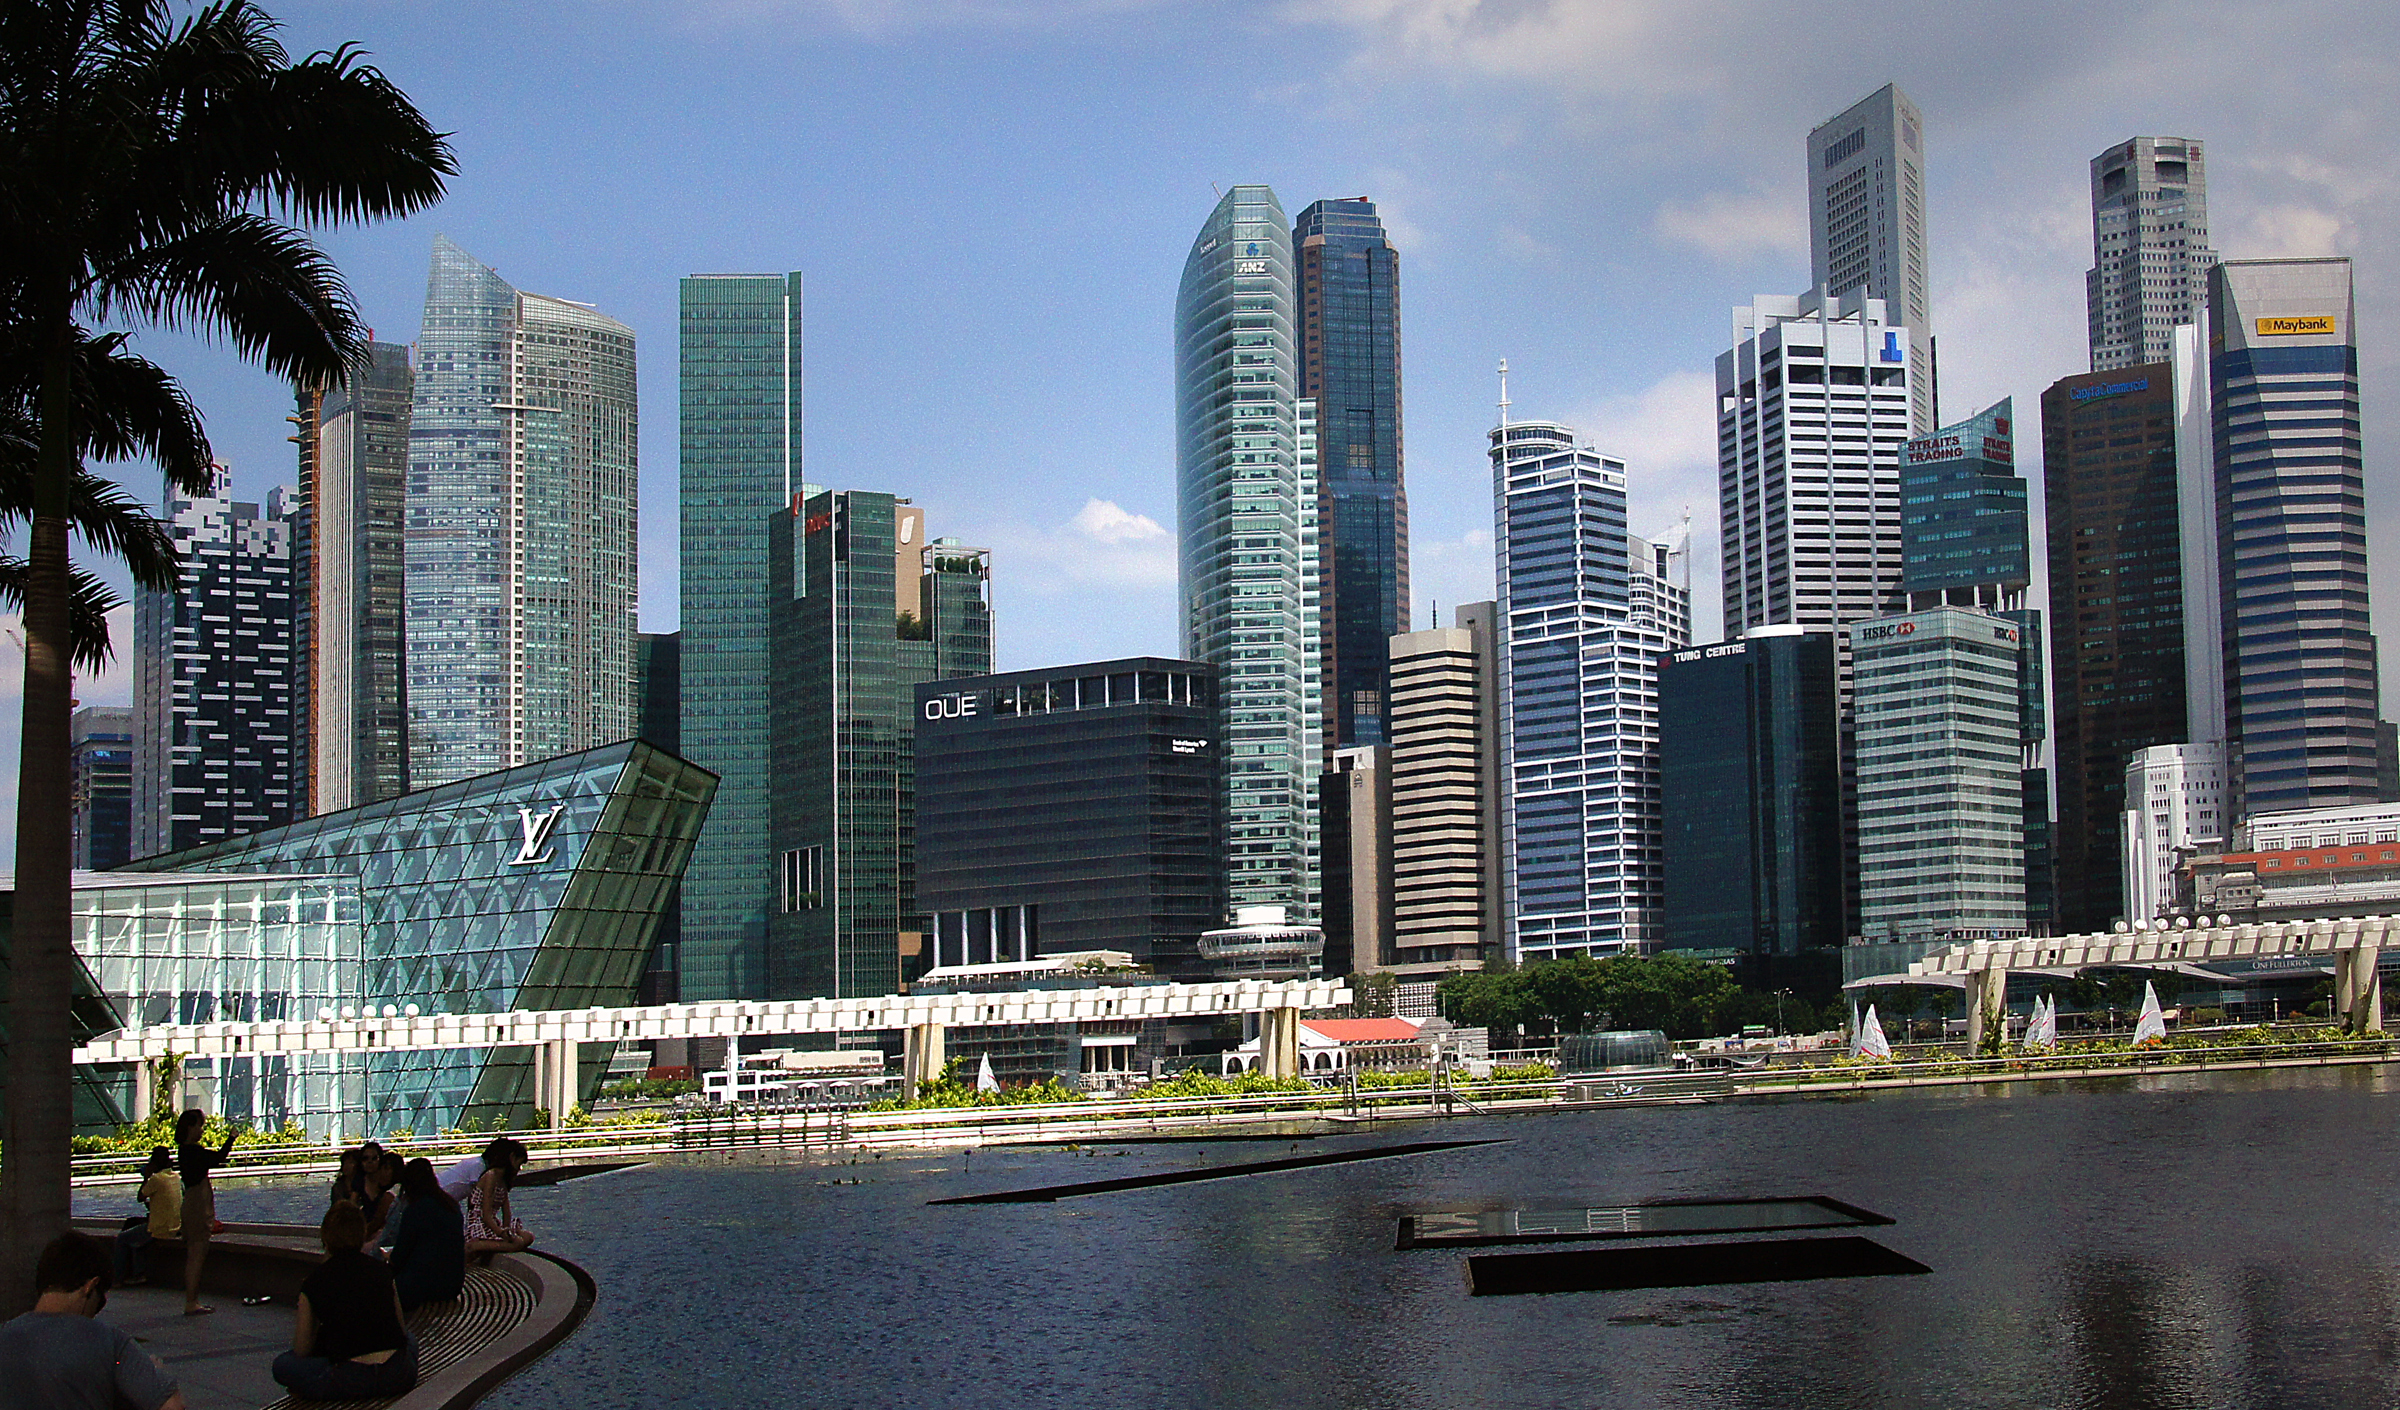
architecture, skyline, city, skyscraper, cityscape, downtown, reflection, tower, landmark, tower block, publicdomain, sightseeingsingapore, hoponhopofftour, metropolis, condominium, urban area, geographical feature, human settlement, metropolitan area